Ørstedsparken

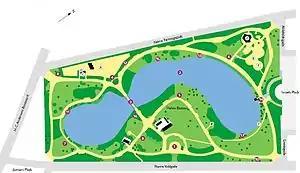
A map of Ørstedsparken

Ørstedsparken covers 6.5 ha and is bounded by Nørre Voldgade, Nørre Farimagsgade, H. C. Andersens Boulevard and Frederiksborg Gade, with seven entrances distributed on all sides. It retains much of its original character.